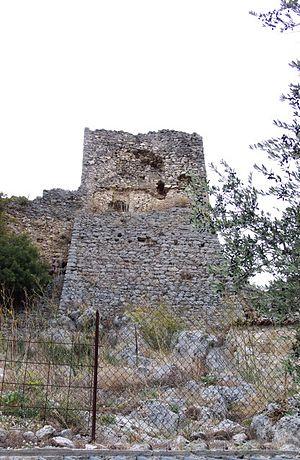
Image des ruines du château normand de Preston Português: Imagem das ruínas do castelo normando de Preston